Henry Dwight Thompson House

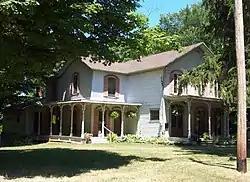
Henry Dwight Thompson House, July 2012

Henry Dwight Thompson House is a historic home located at Westfield in Chautauqua County, New York.